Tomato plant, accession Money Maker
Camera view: horizontal (90 deg, fisheye); turntable rotation: 90 degrees
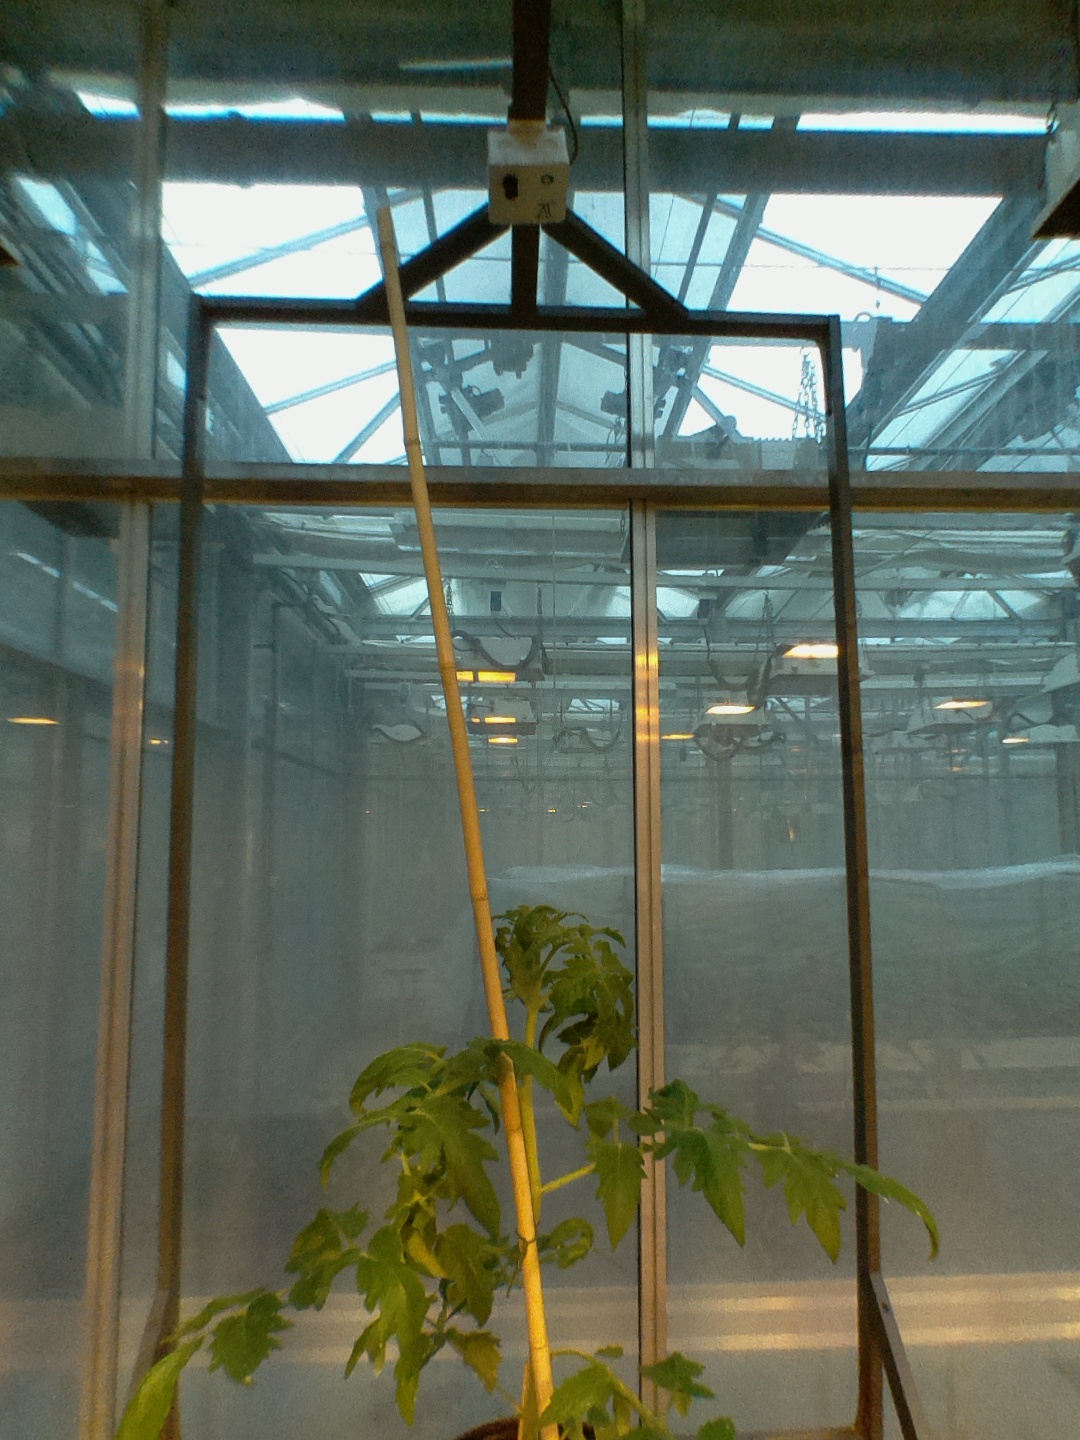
BBCH growth stage 53: 3 inflorescences visible